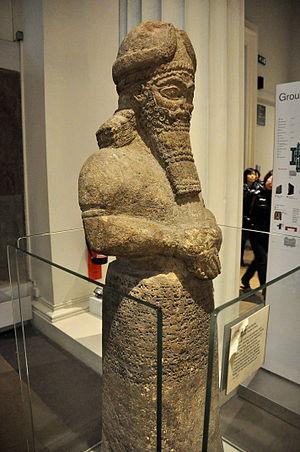
Le temple de Nabû, à Palmyre en Syrie, est un édifice religieux dédié Nabû — ou Nebo —, dieu babylonien du savoir, des arts et de l'écriture. La fondation de l'œuvre architecturale à destination votive est attribué pour la période qui couvre le IIᵉ siècle. À cette époque, au cours du règne de l'empereur Hadrien, Tadmor, et la partie occidentale de la syrie antique, sont alors sous statut provincial romain.